Sissi – The Young Empress

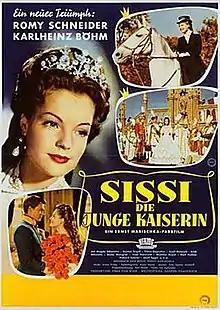
Theatrical release poster

Sissi – The Young Empress is a 1956 Austrian film directed by Ernst Marischka and starring Romy Schneider, Karlheinz Böhm, Magda Schneider, Uta Franz, Gustav Knuth, Vilma Degischer and Josef Meinrad. It was entered into the 1957 Cannes Film Festival. It is the second film in the "Sissi" trilogy, following "Sissi" and preceding "Sissi – Fateful Years of an Empress". This movie in three parts tells the famous story of the Empress of Austria best known as Sissi.